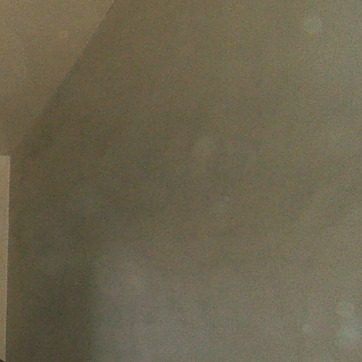
Material: painted